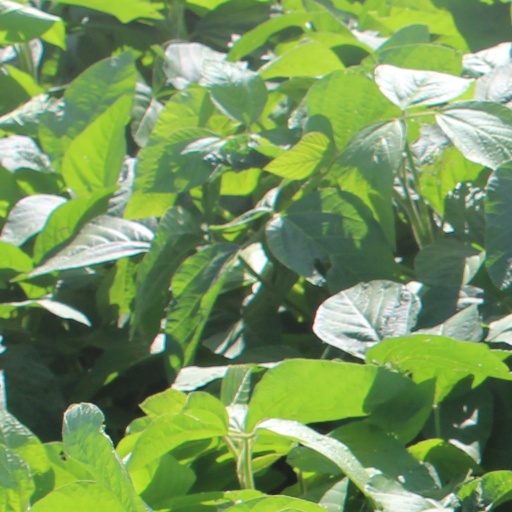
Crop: soybean